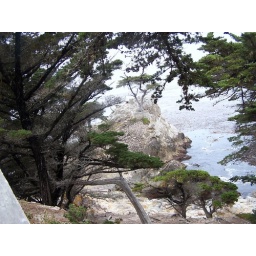
Famous Rocks and tree along the coast in Carmel